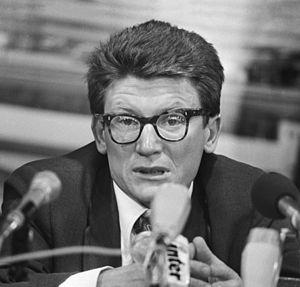
Andreï Alexeïevitch Amalrik est né à Moscou le 12 mai 1938 et est décédé à 42 ans le 12 novembre 1980 près de Guadalajara en Espagne des suites d’un accident de voiture suspect. Écrivain russe, il contestait le régime soviétique par écrit : ses essais dérangeaient, tel L’Union soviétique survivra-t-elle en 1984 ?. Il fut également l’un des fondateurs du mouvement démocratique soviétique.